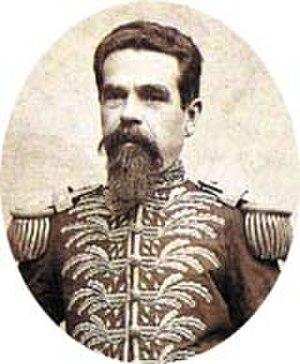
Carlos Machado Bittencourt était un militaire et homme politique brésilien.
La guerre de Canudos ou campagne de Canudos est un conflit armé survenu à la fin du XIXᵉ siècle entre, d’une part, les troupes régulières de l'État de Bahia d’abord, de la république du Brésil ensuite, et d’autre part, un groupe de quelque 30 000 colons établis en communauté autonome dans un village fondé par eux dans le nord-est de Bahia près de l’ancienne ferme de Canudos, et rebaptisé Belo Monte.